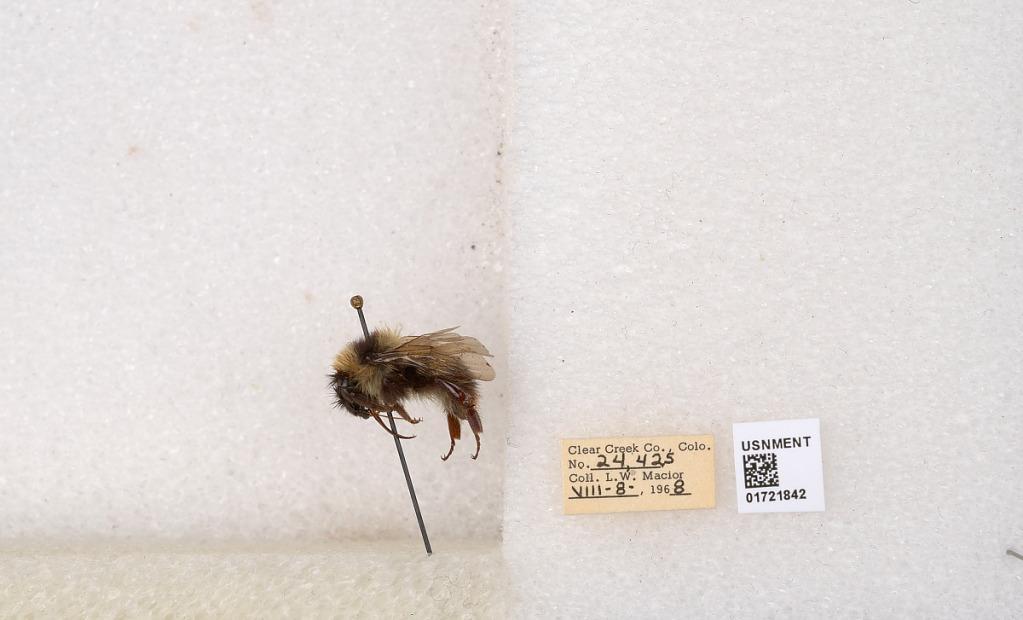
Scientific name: Bombus kirbyellus
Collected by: L. Macior
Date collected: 1968-8-8
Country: United States
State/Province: Colorado
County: Clear Creek
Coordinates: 39.6891, -105.644